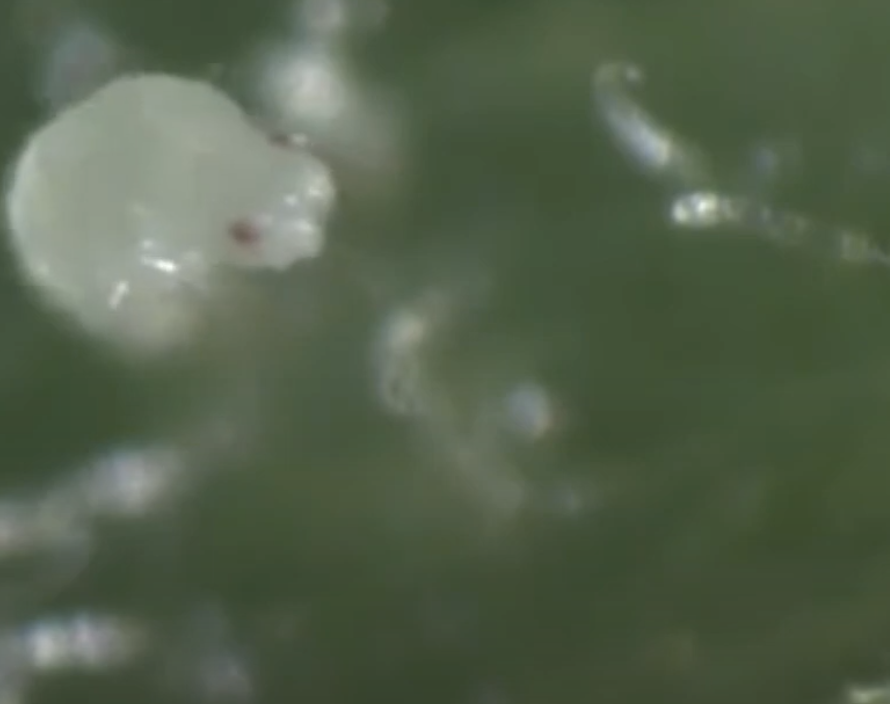
Label: thrips_disease